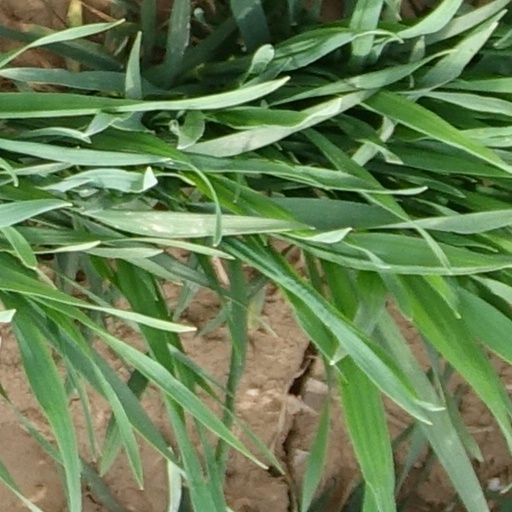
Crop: wheat